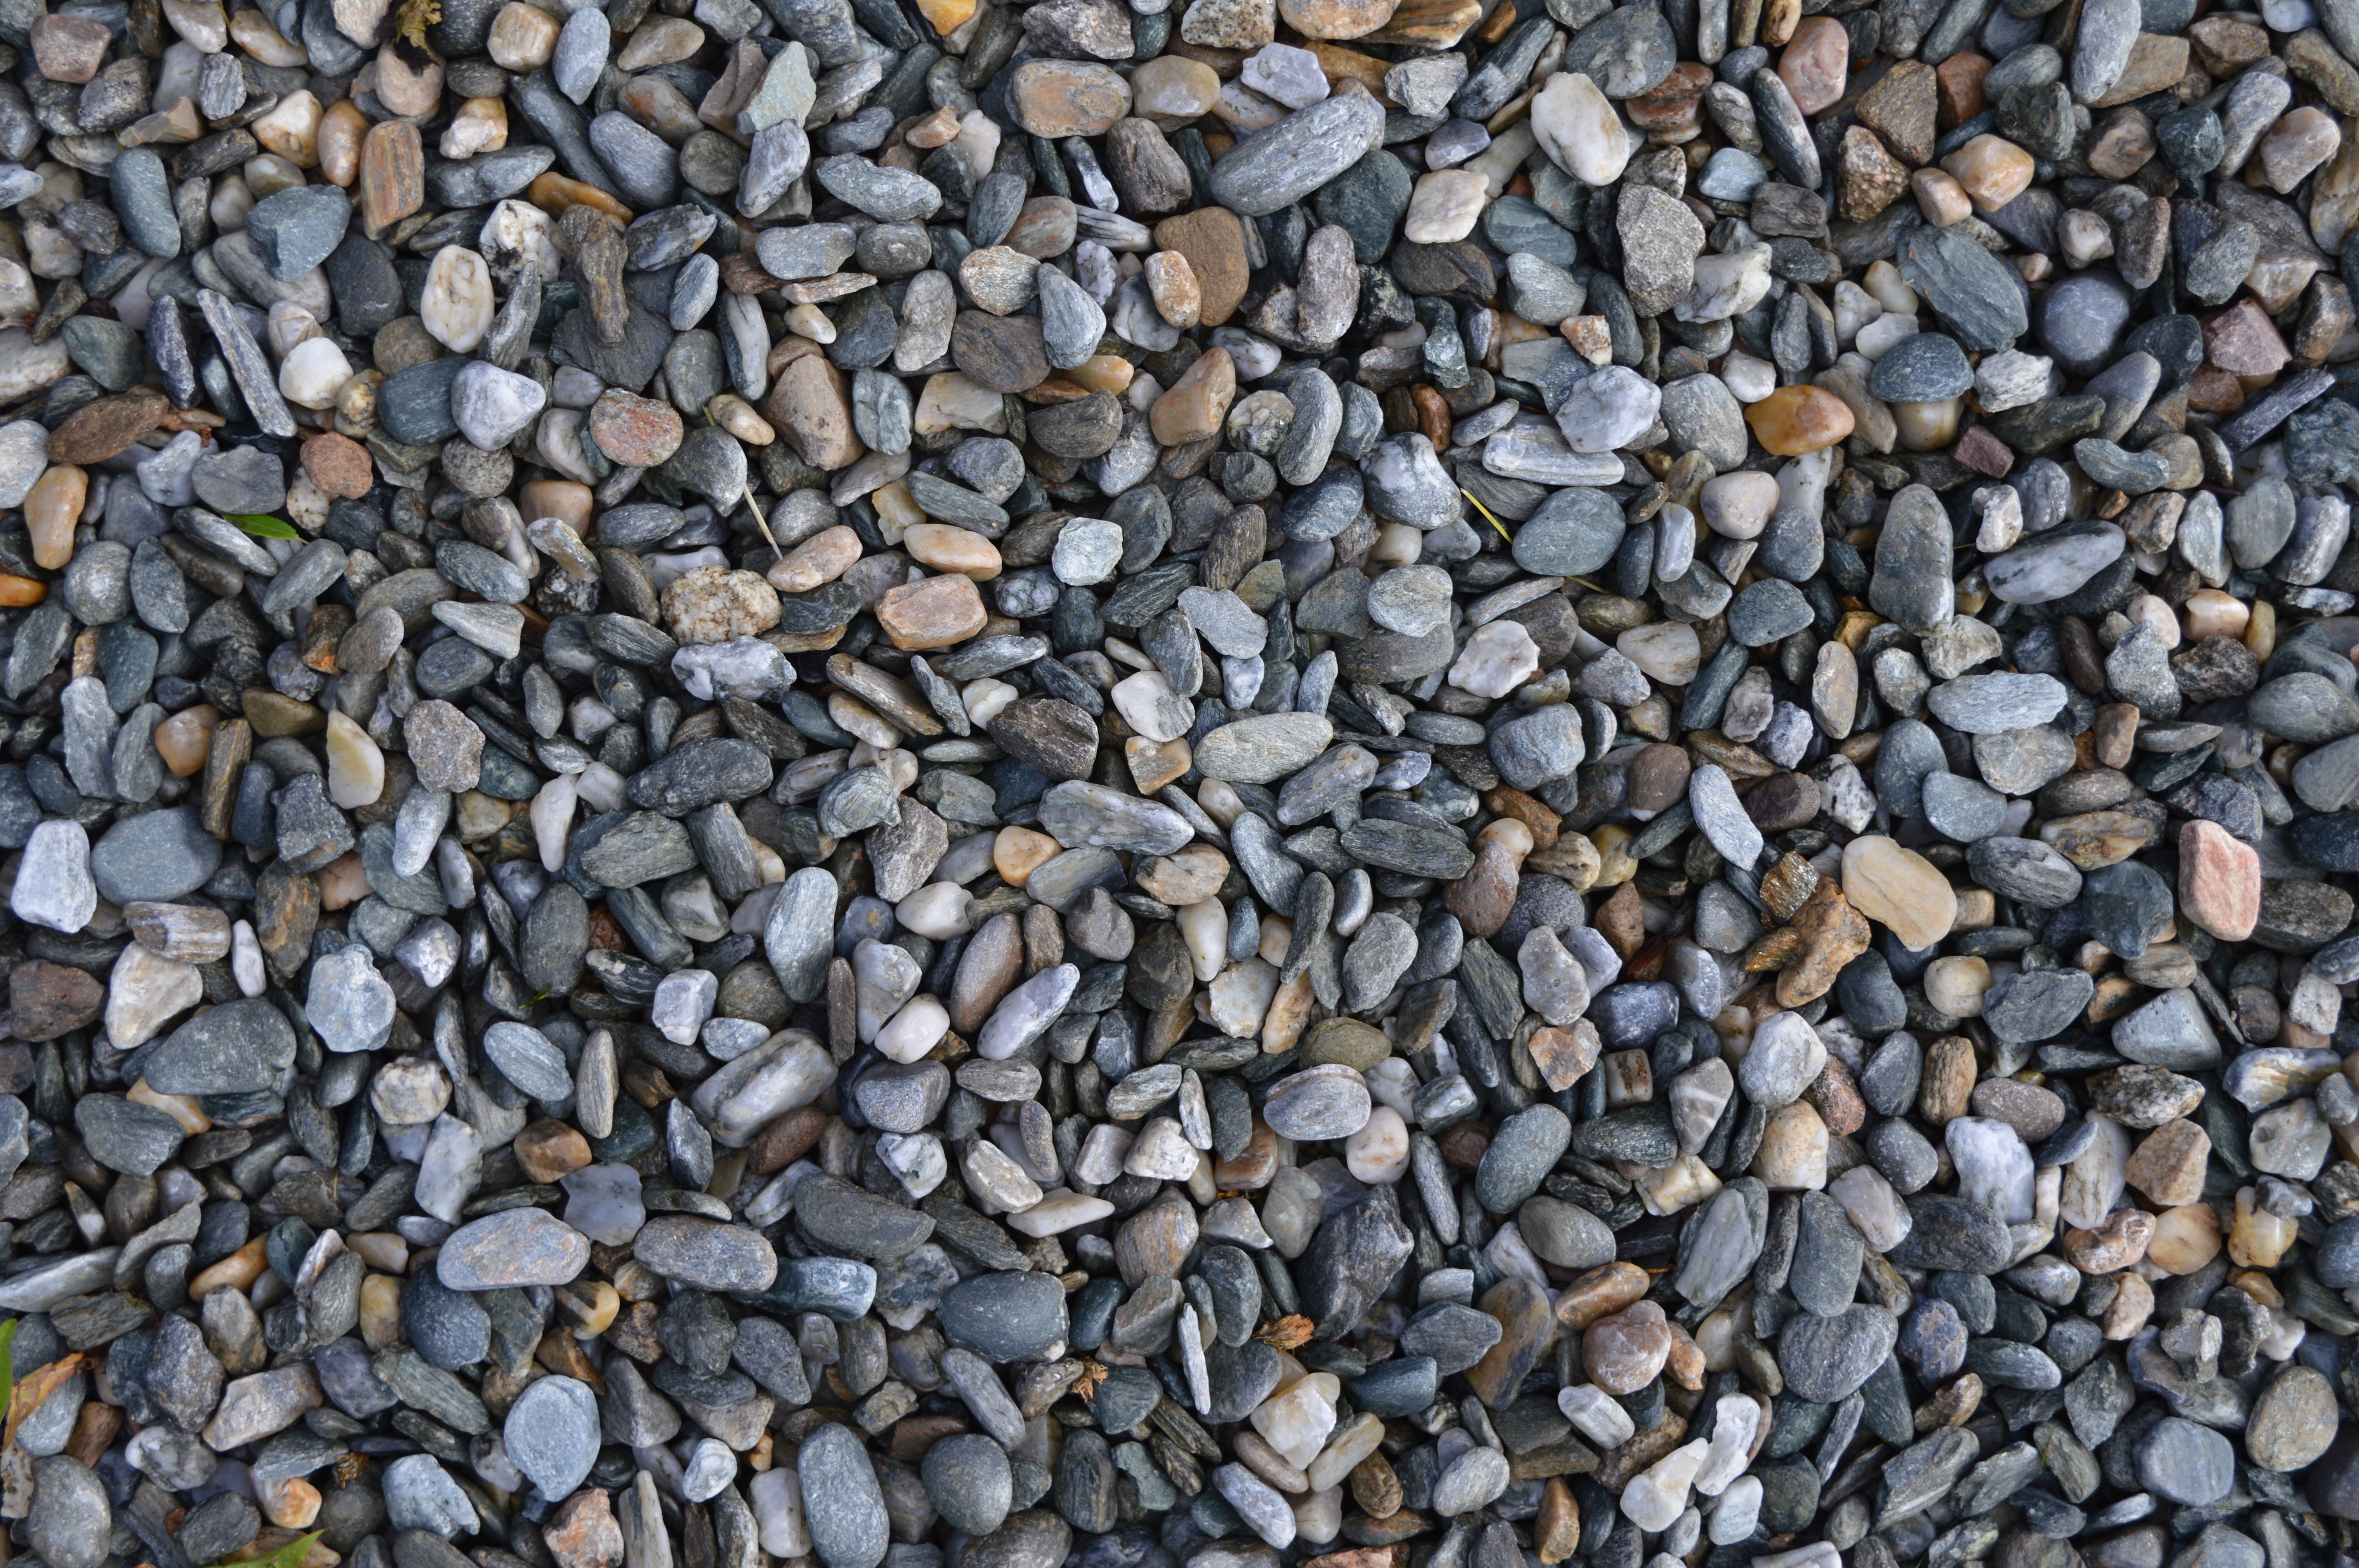
rock, texture, stone, asphalt, pattern, pebble, soil, material, grey, rubble, gravel, flooring